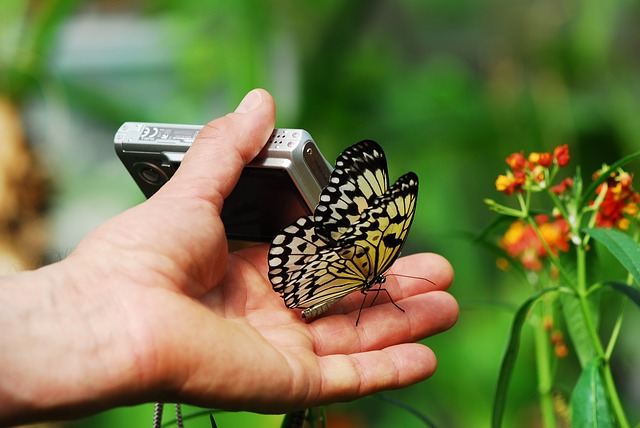
Label: butterfly